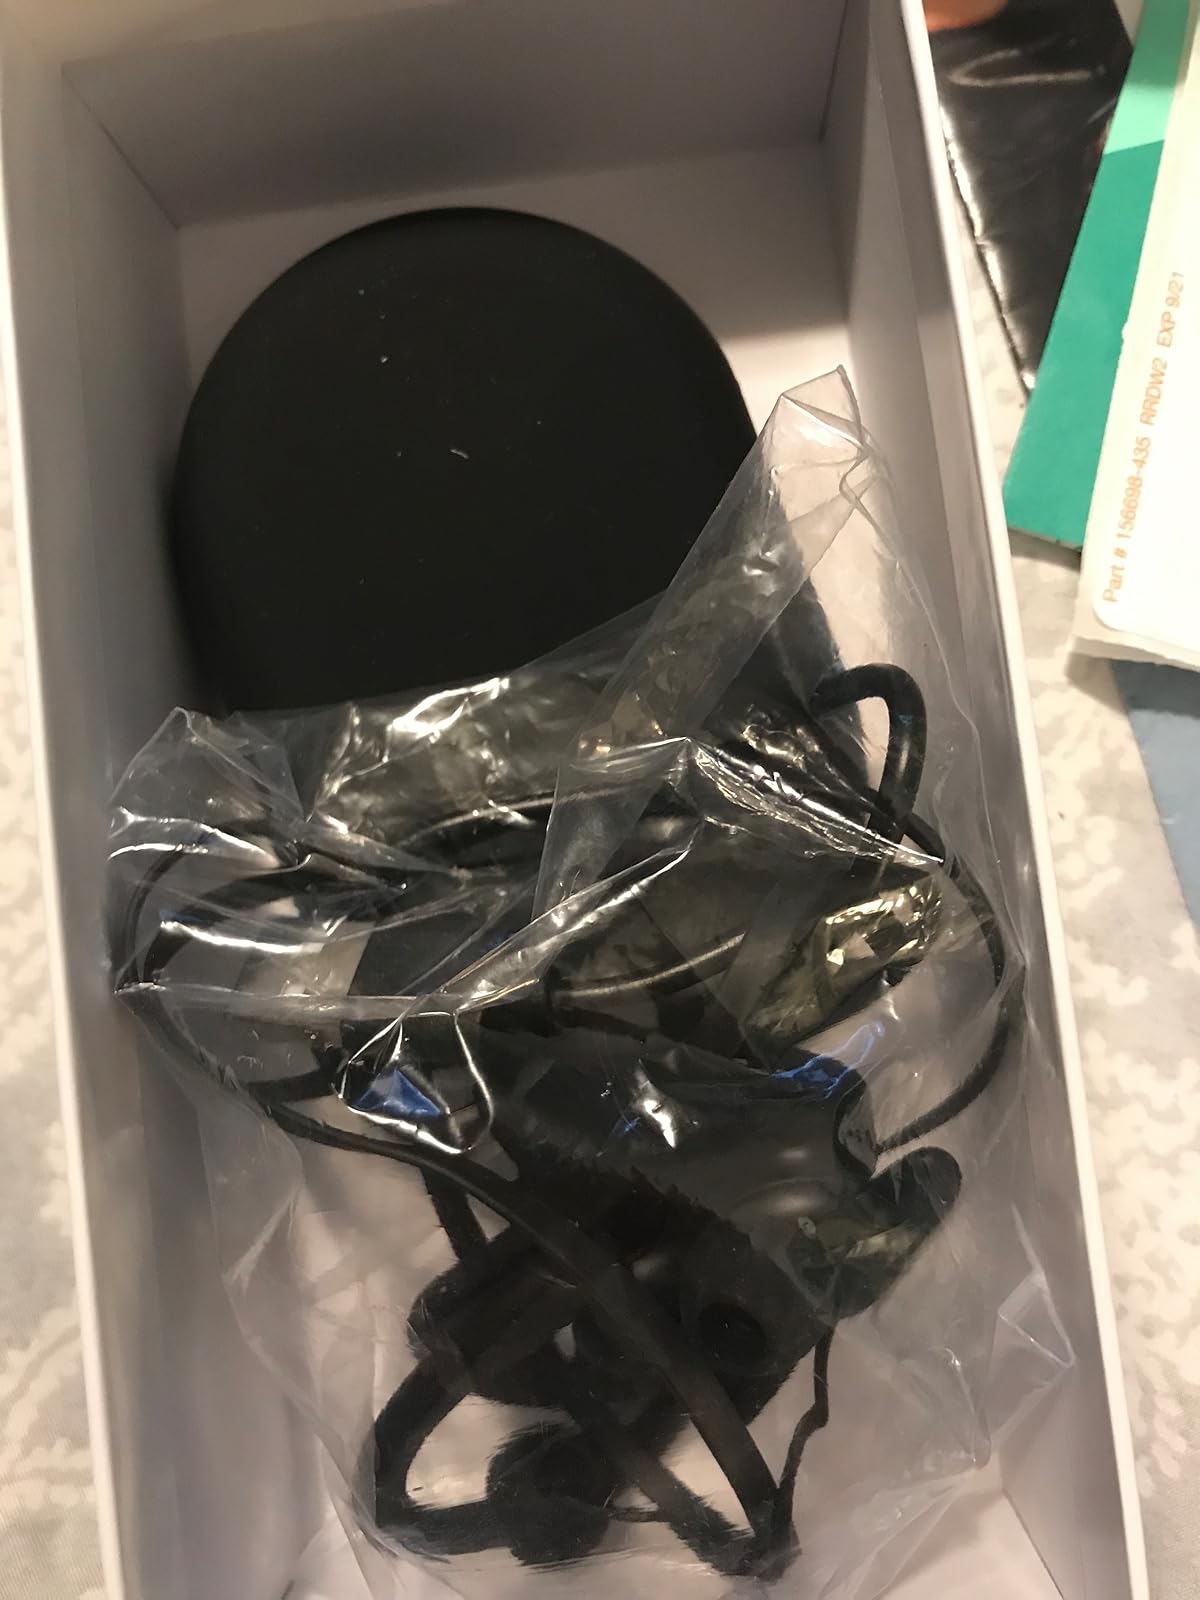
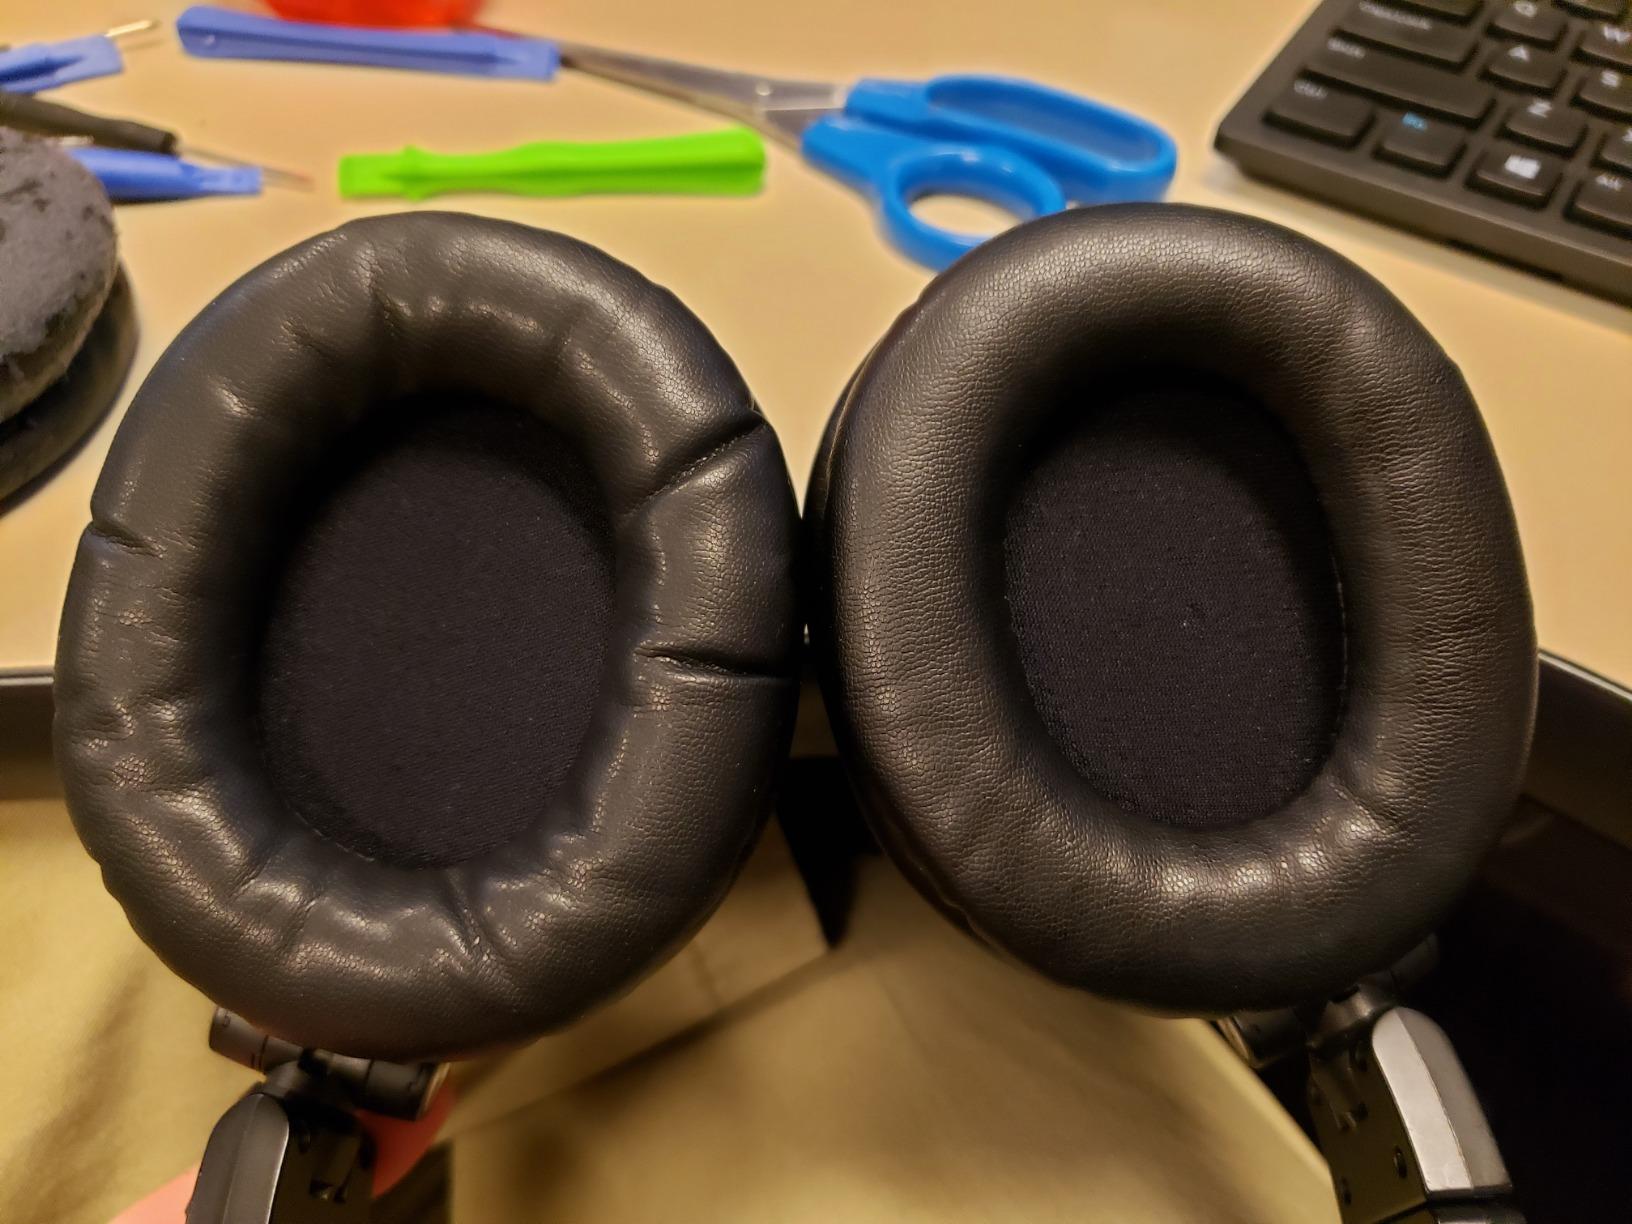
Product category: headphones
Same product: no